Shapwick, Dorset

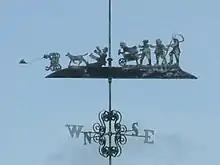
Commemorative weathervane at Crab Farm

A local legend tells how in the year 1706 a travelling fishmonger was one day passing through the village of Shapwick, when, unbeknownst to him, a crab fell off his cart. The fishmonger continued on his journey, but the local villagers, who had never seen a crab before, gathered around the creature, poking it with sticks, believing it to be a devil or monster. The fishmonger (according to one version of the story) eventually returned looking for his lost crab, and when he saw the commotion, picked up the crab and continued on his way to spread the story about the simple folk of Shapwick.